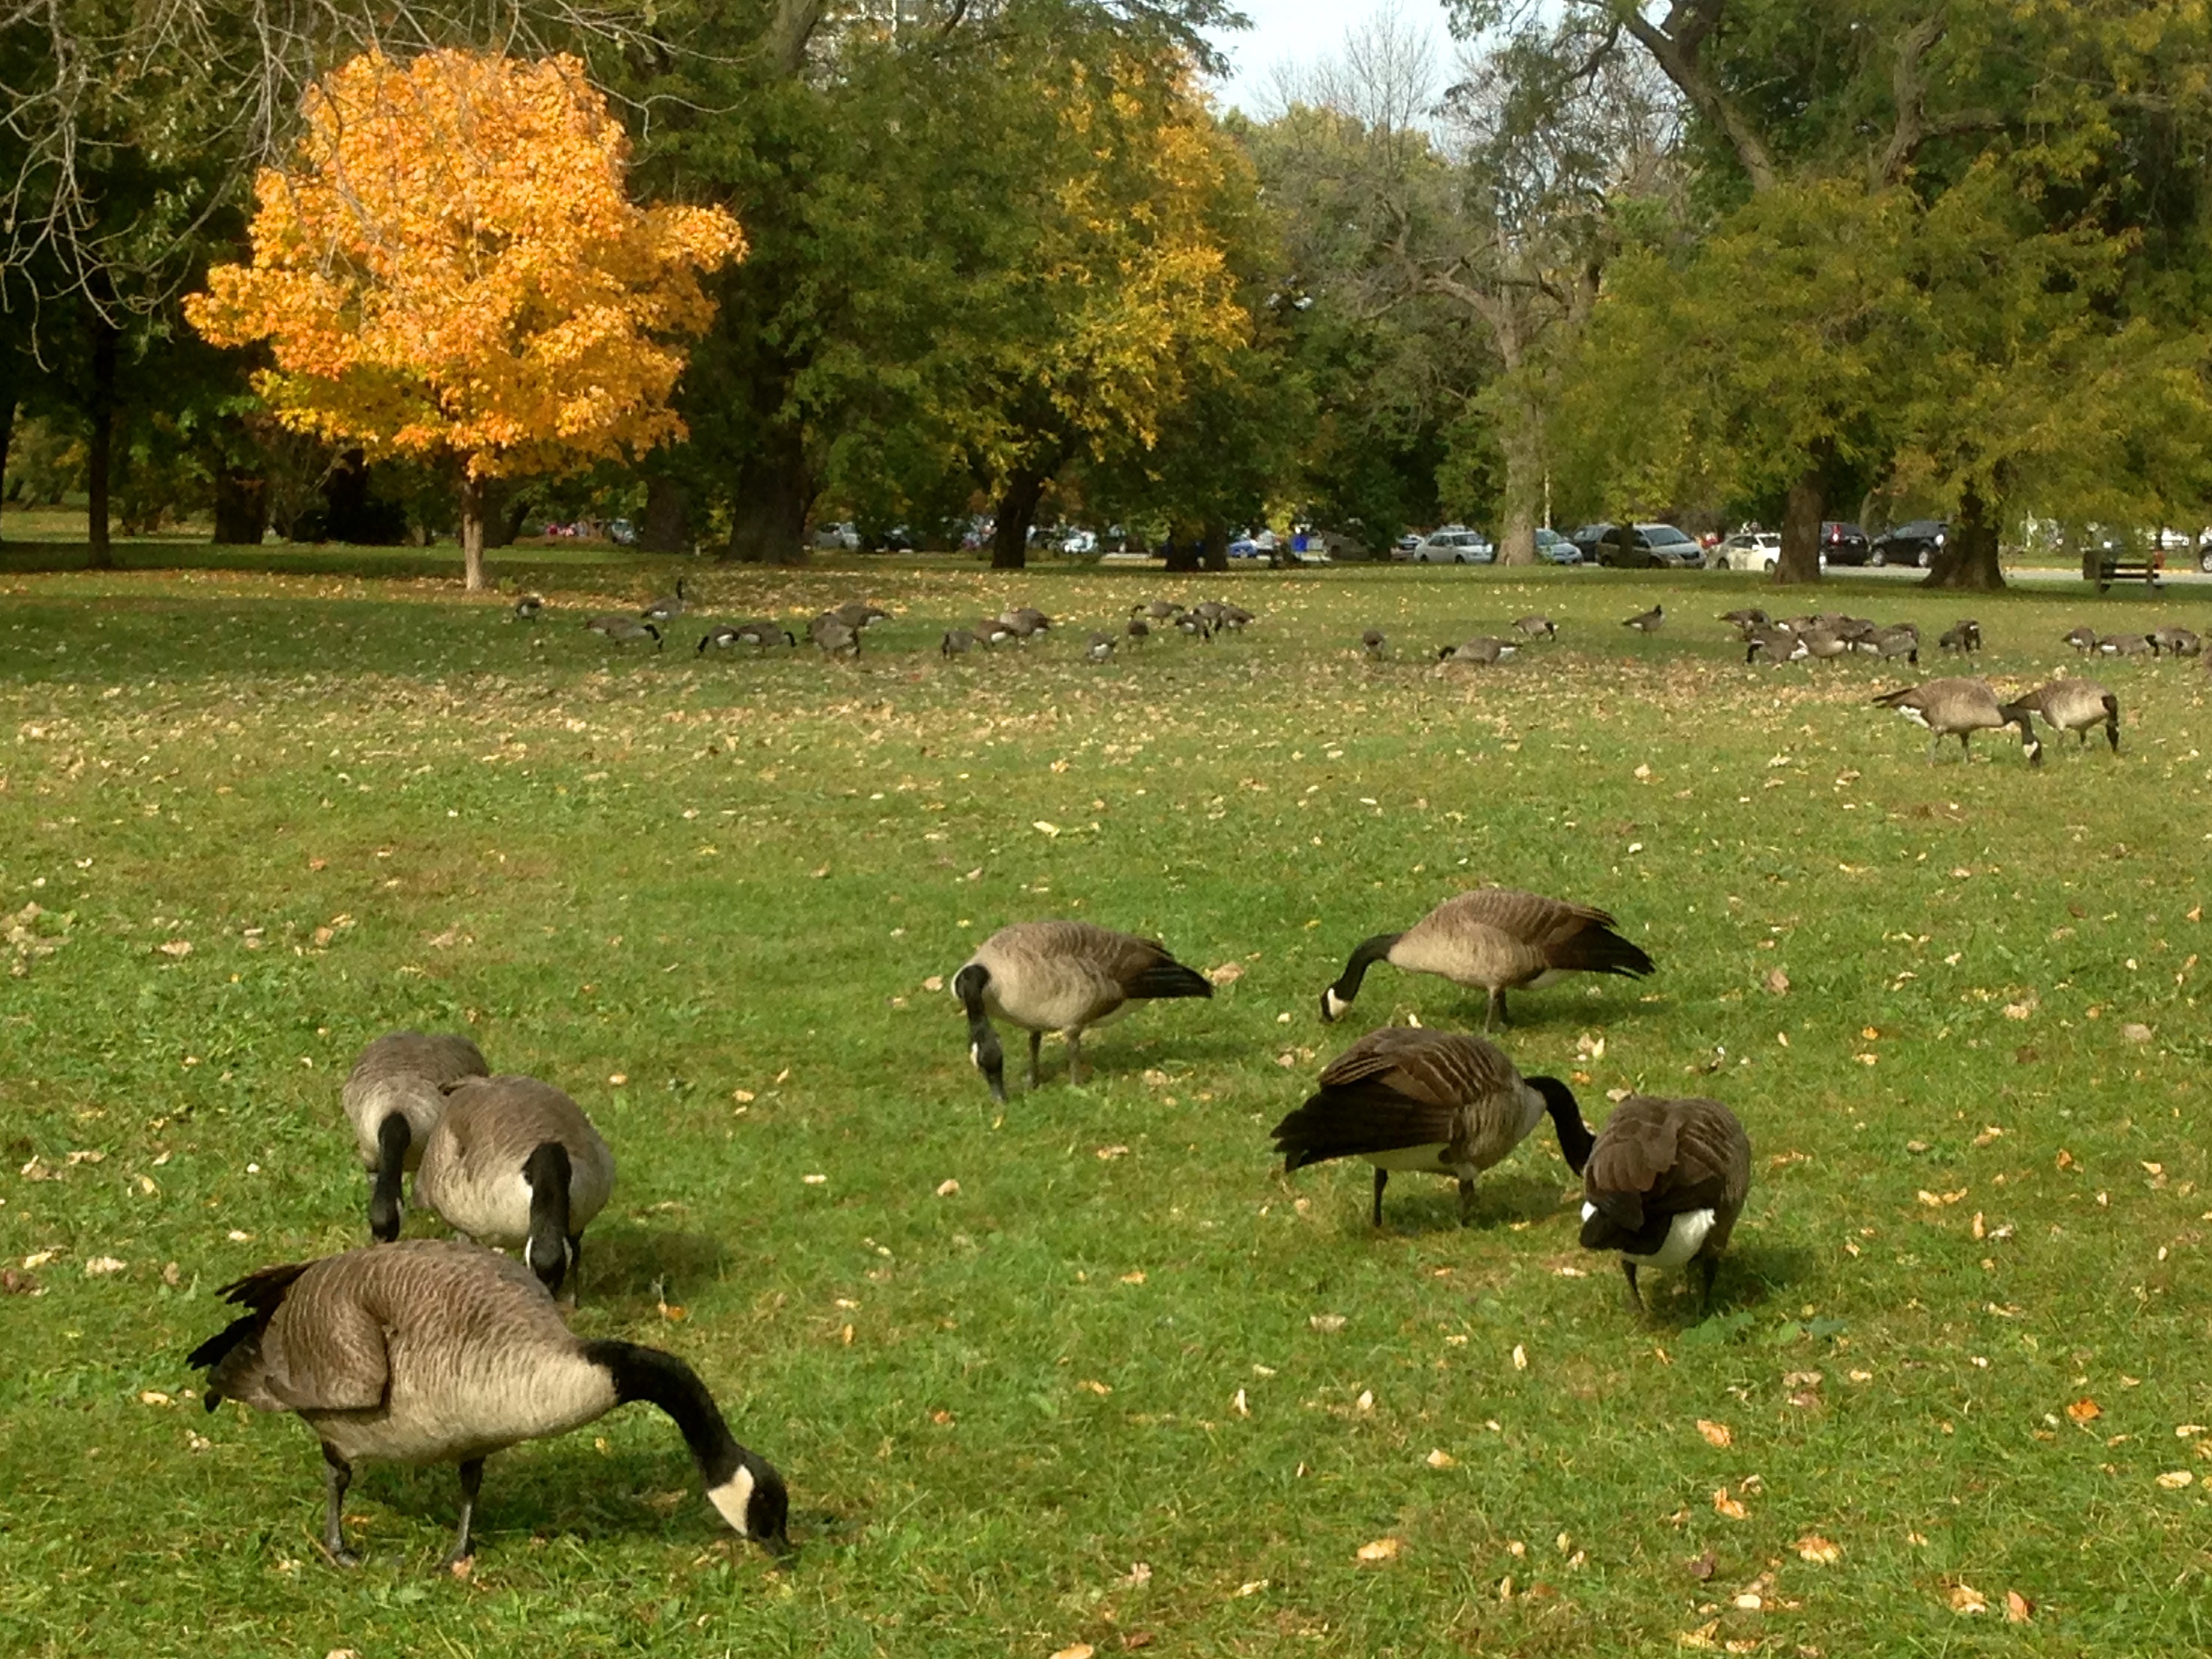
bird, farm, meadow, wildlife, pasture, grazing, fauna, duck, goose, waterfowl, water bird, ducks geese and swans